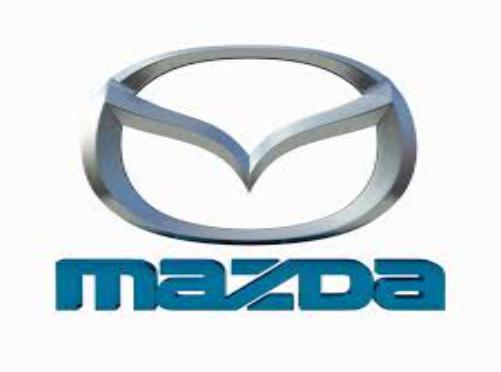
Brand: Mazda
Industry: Transportation